Jan Diderik Tresling

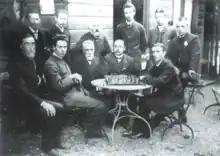
15th tournament of the Netherlands Chess Union (1887). Jan Diderik Tresling standing third in the middle

Jan (Joan) Diderik Tresling (28 July 1868 – 17 March 1939) was a Dutch chess player, unofficial Dutch Chess Championship winner (1898).